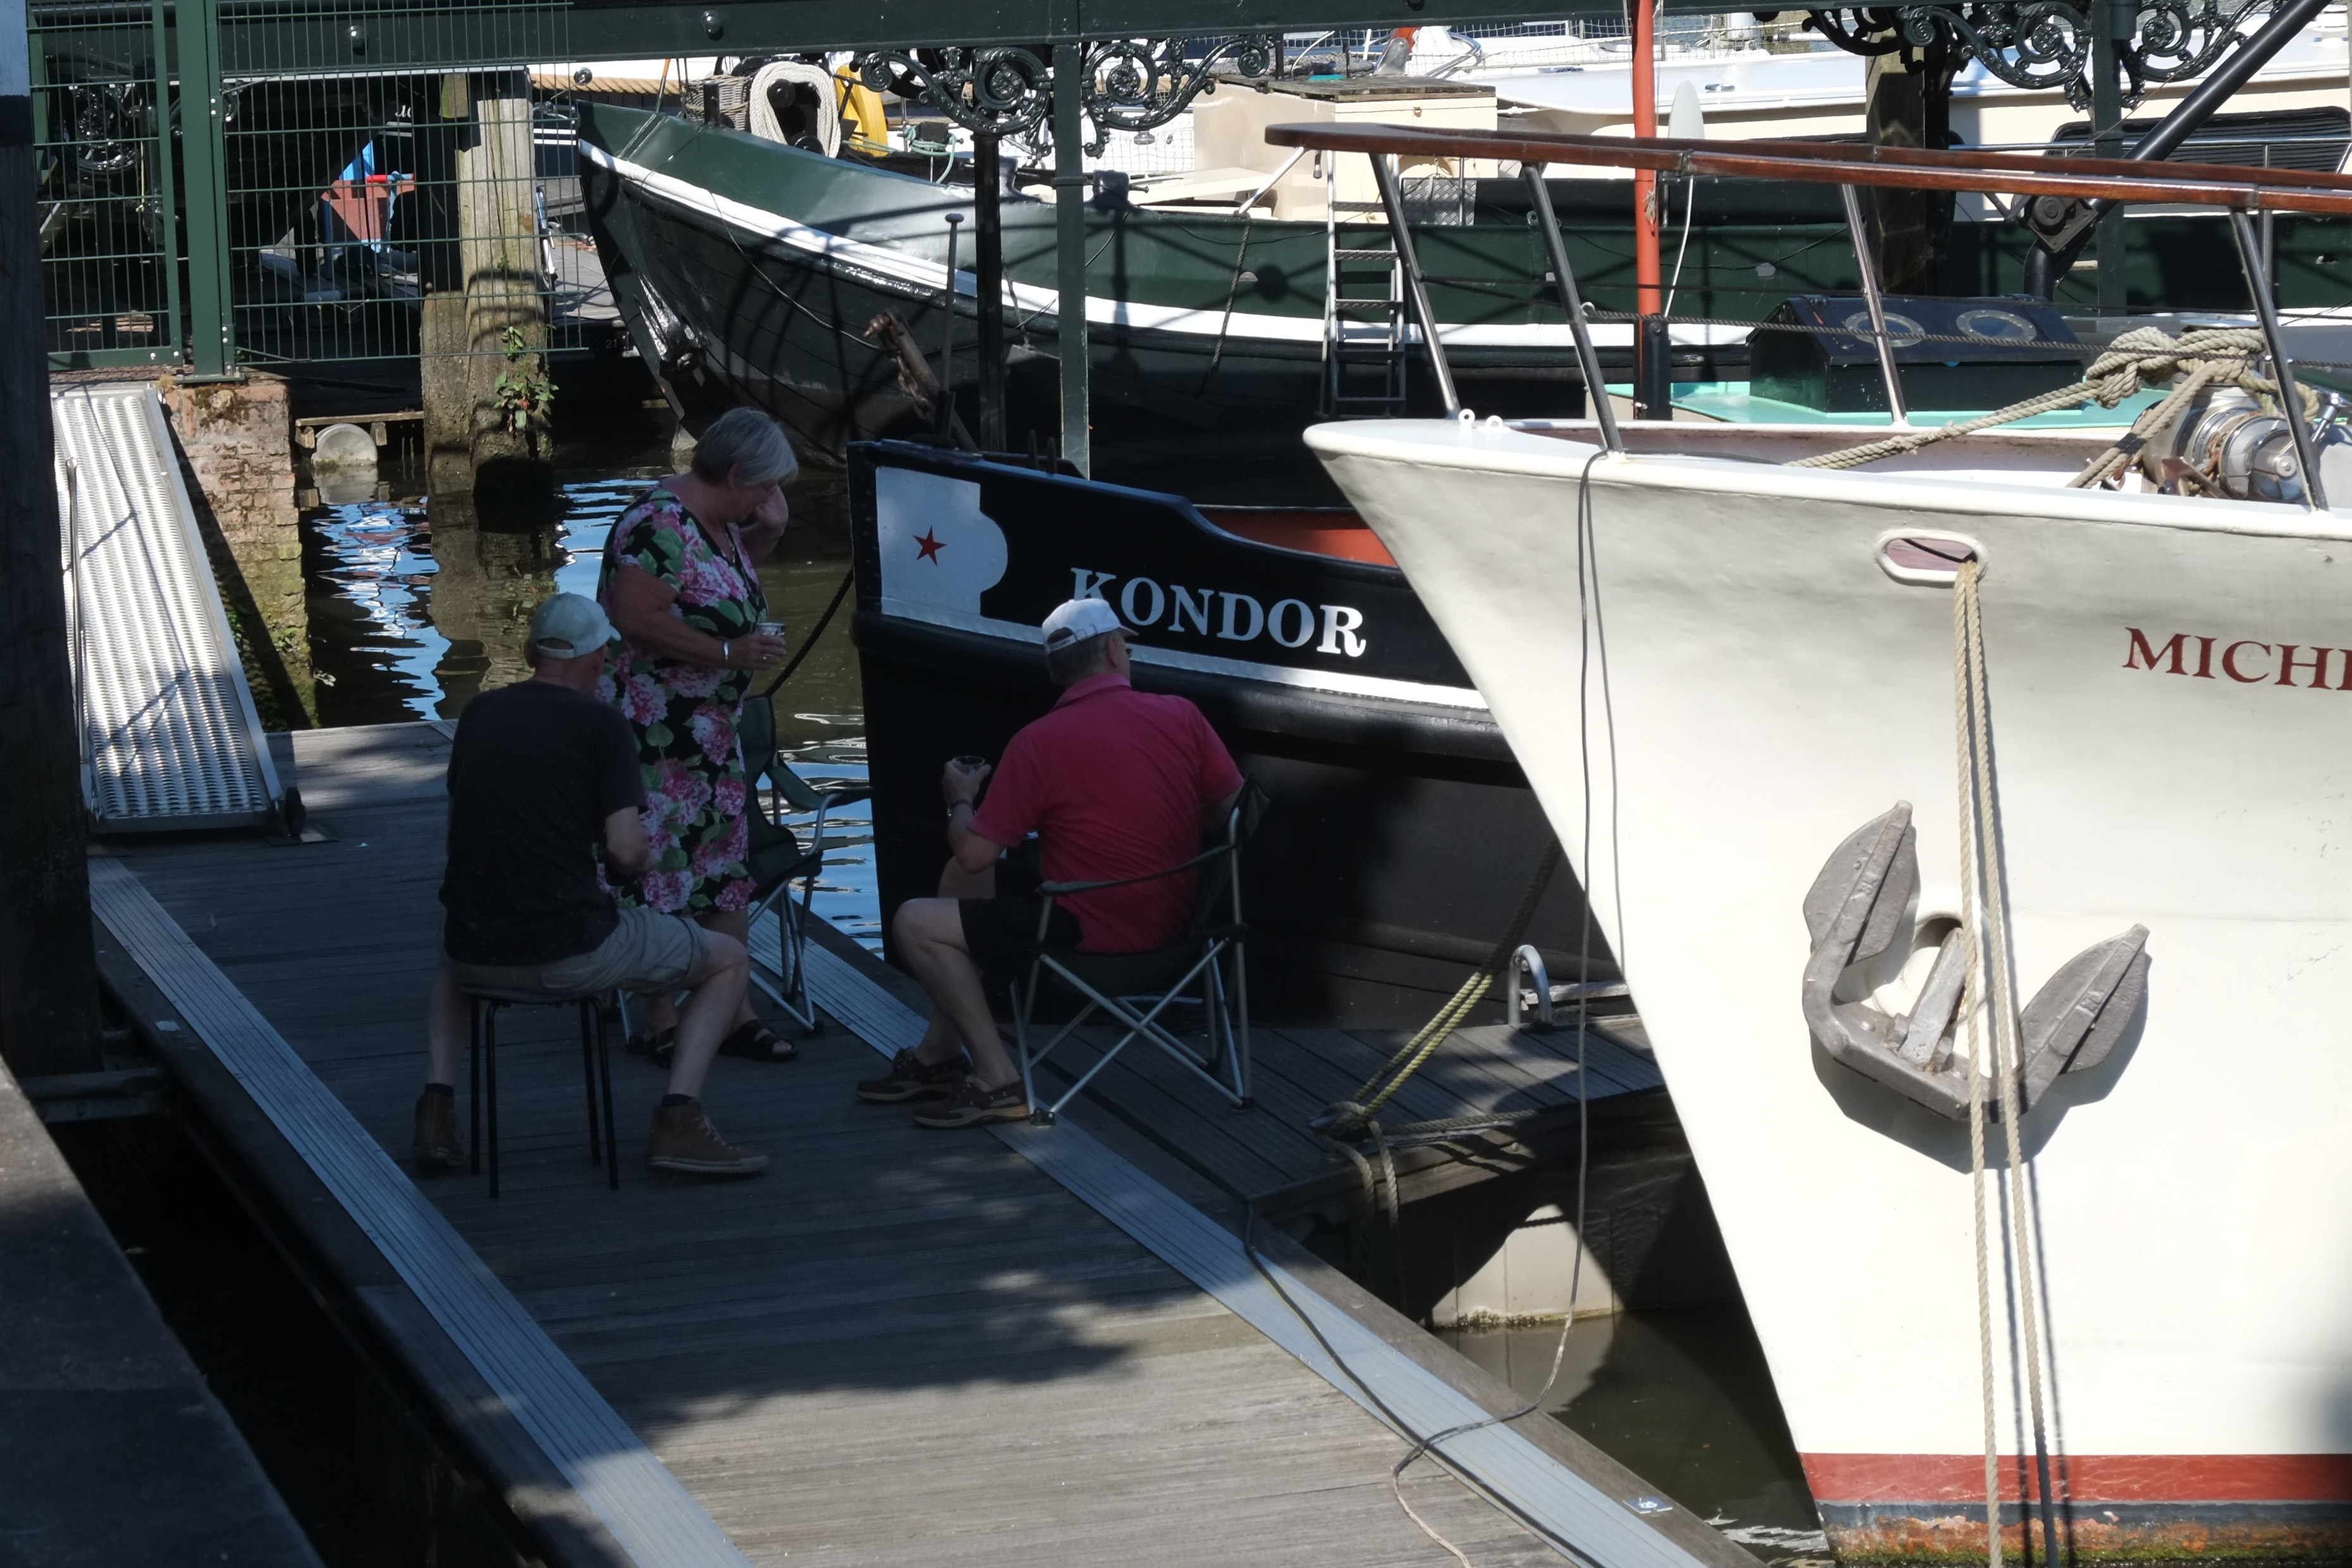
boat, street, urban, ship, travel, fujifilm, vehicle, yacht, motorboat, netherlands, fuji, watercraft, dordrecht, fujix, fujixe1, passenger ship